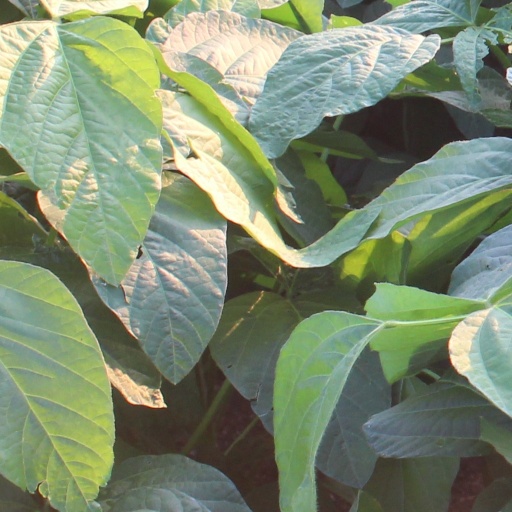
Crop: soybean